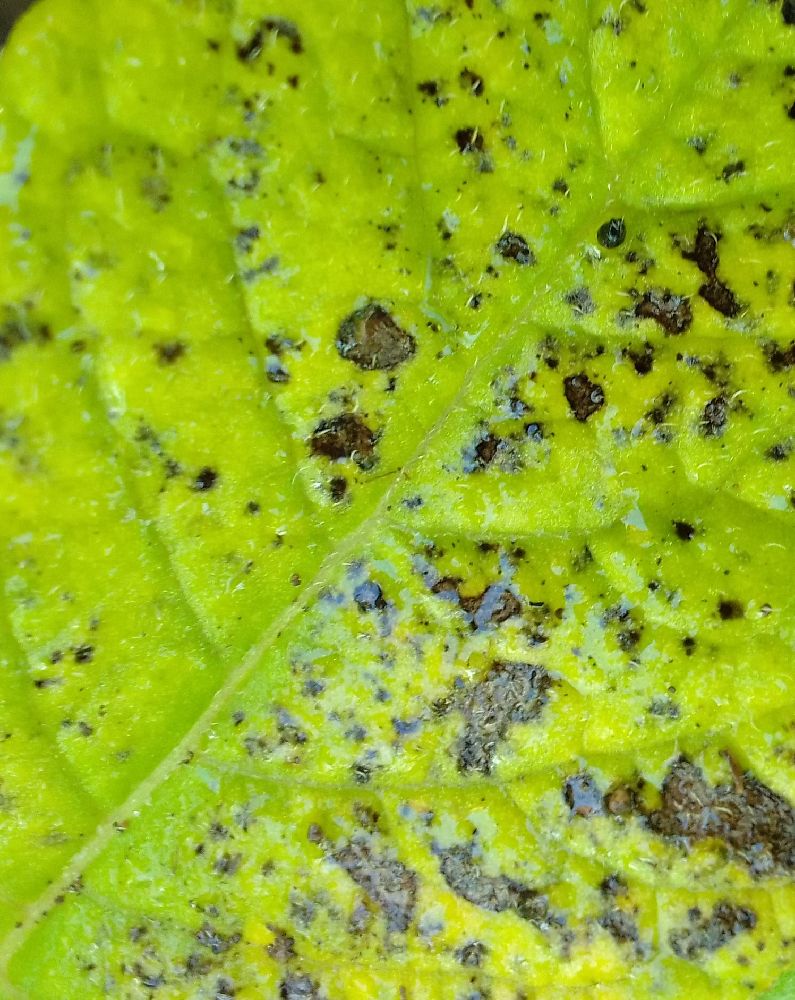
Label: Early blight